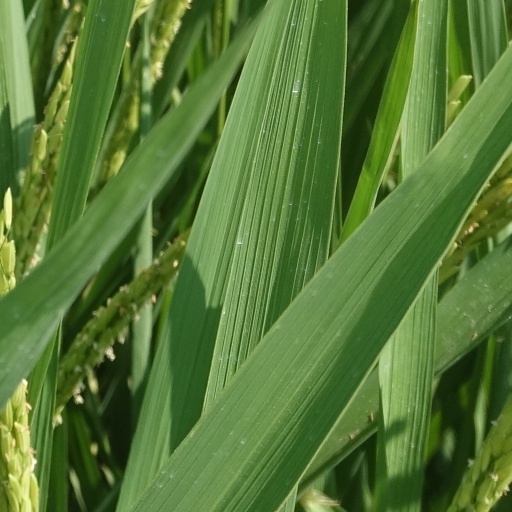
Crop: rice